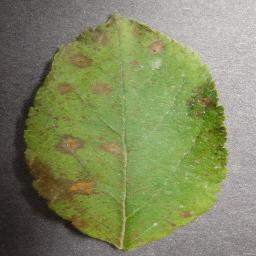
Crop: apple
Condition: cedar_rust